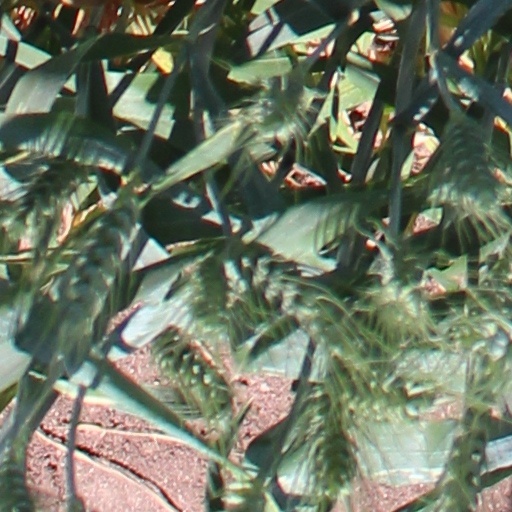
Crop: wheat